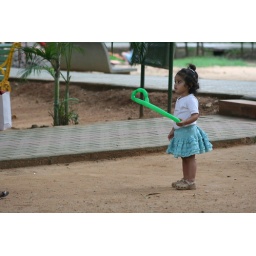
A cute little girl in park